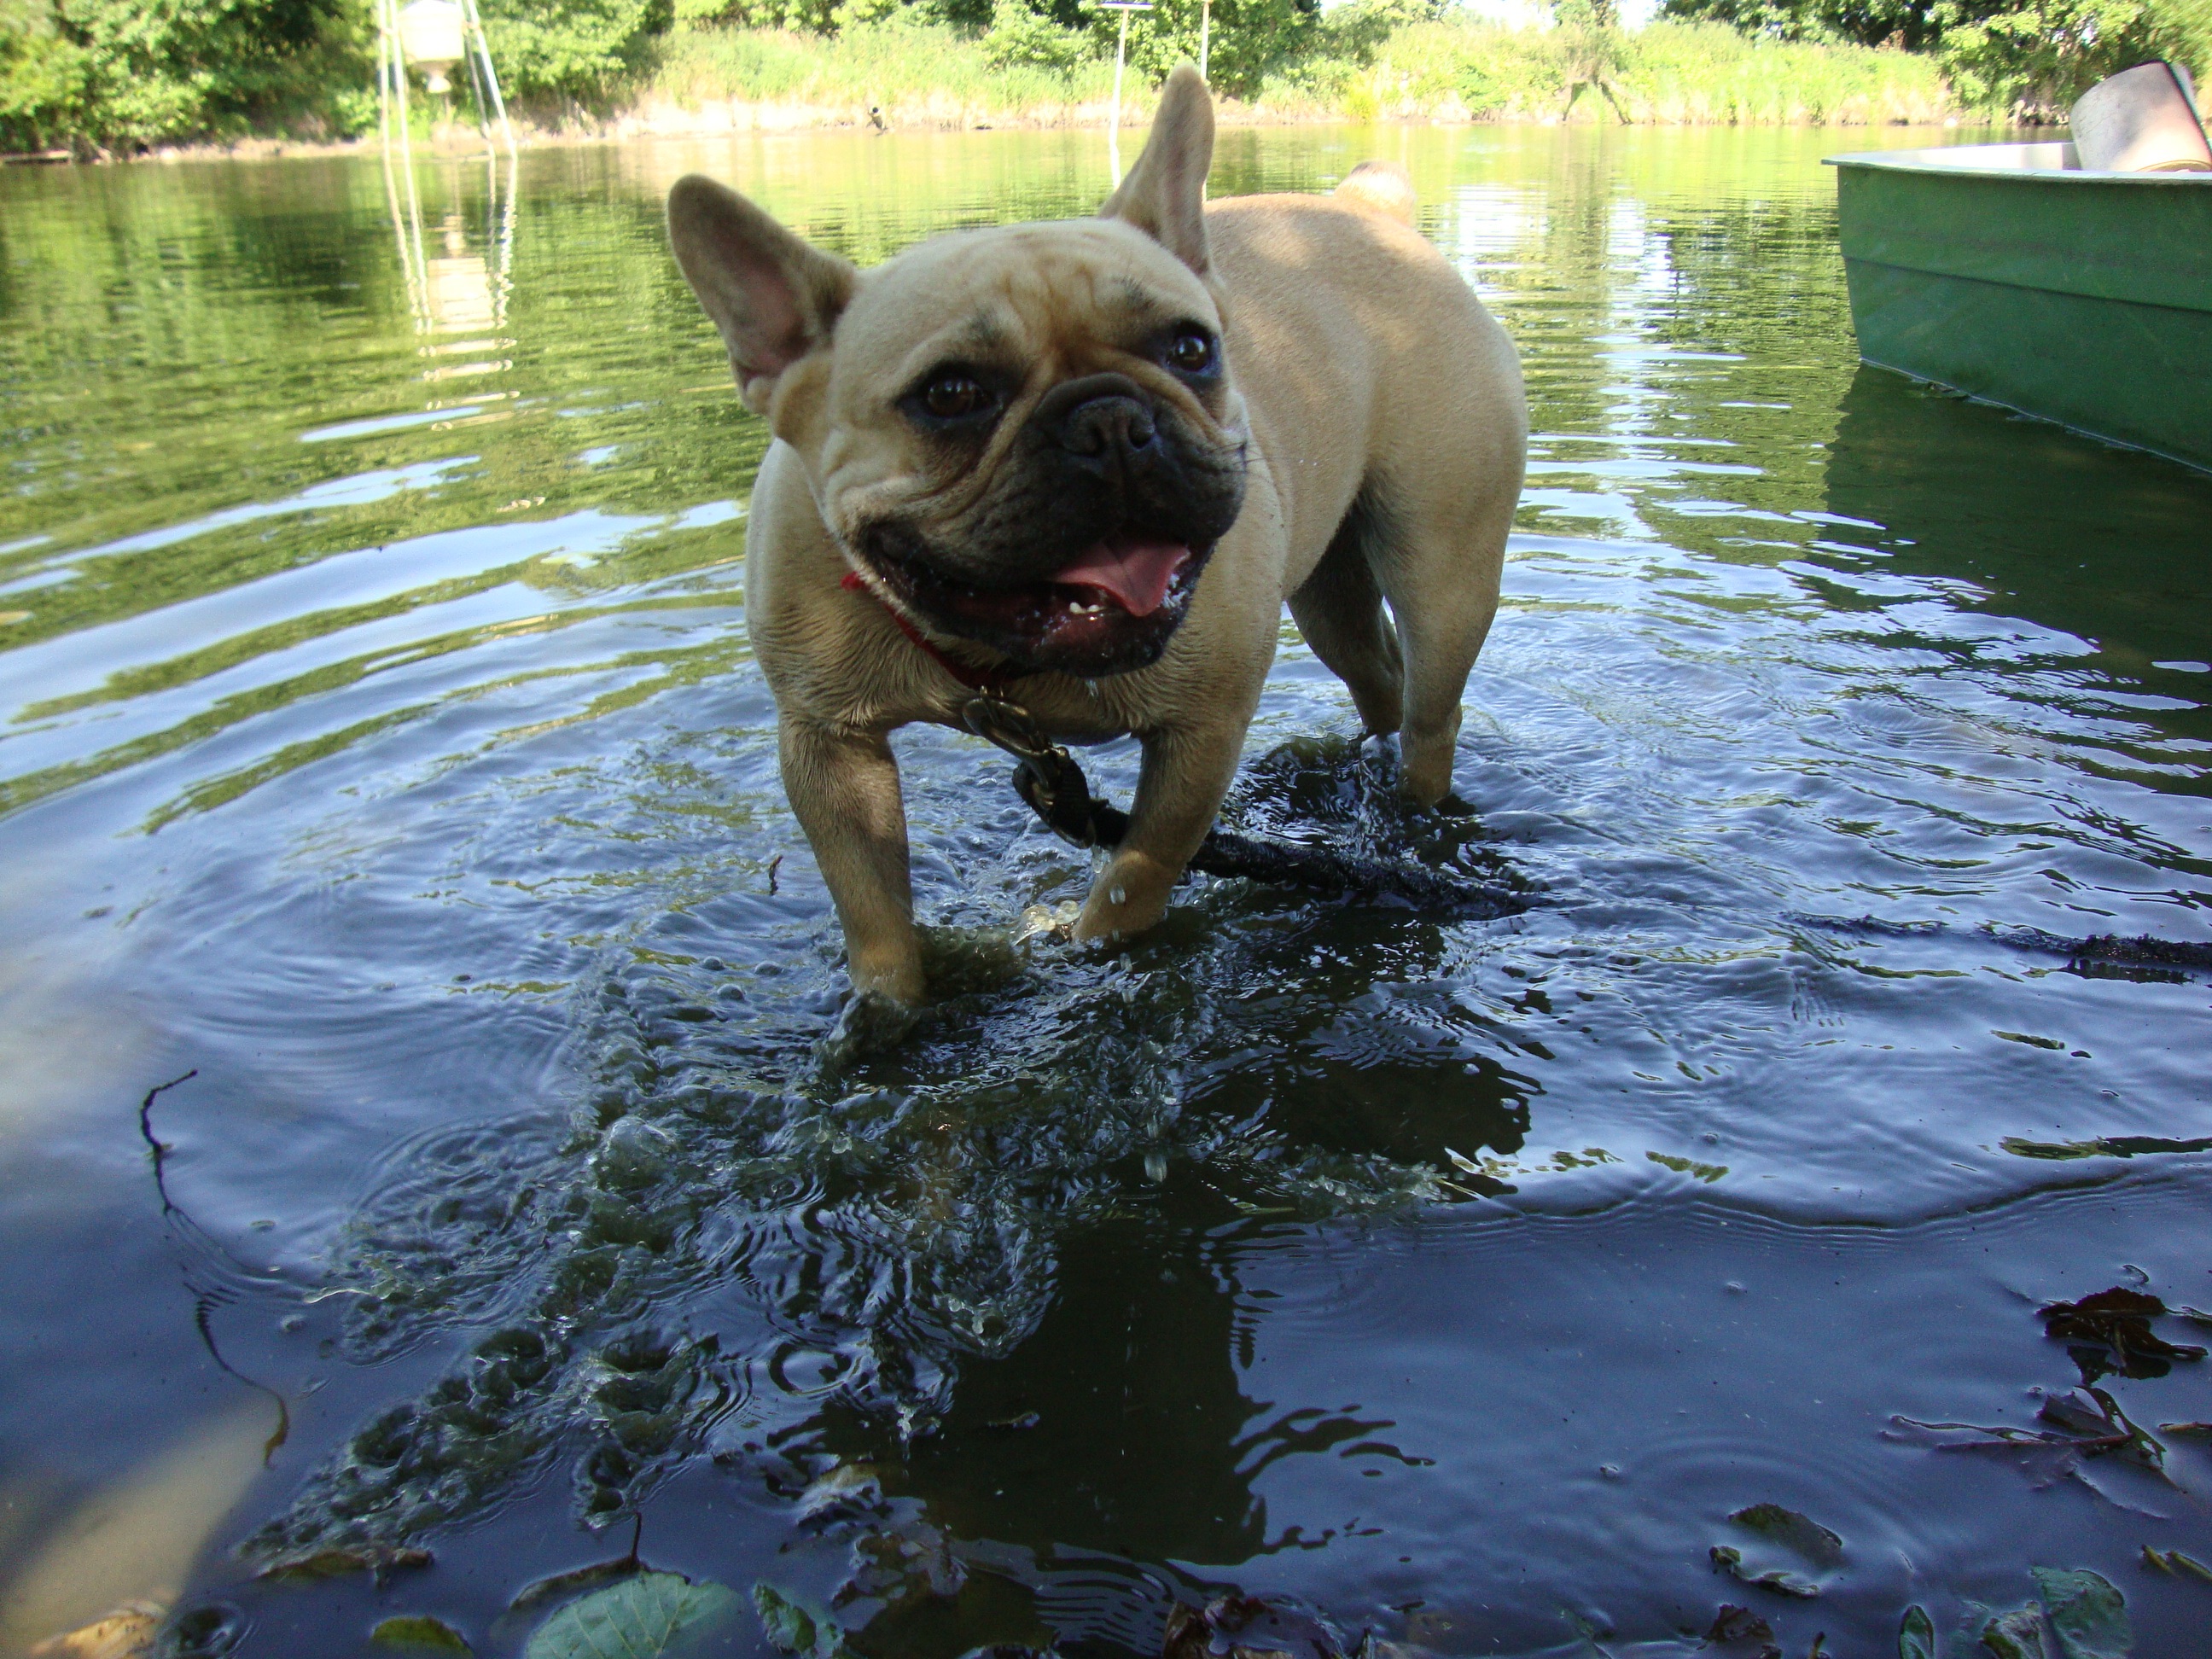
water, lake, dog, summer, mammal, bulldog, vertebrate, doggy, bulldog pug, dog like mammal, carnivoran